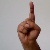
The image shows a hand gesture representing the letter 'D' in Indian Sign Language.